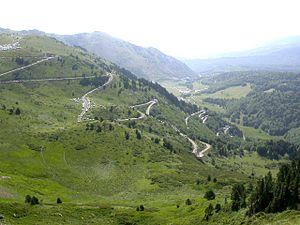
Le port de Pailhères ou col de Pailhères est un col routier des Pyrénées françaises, culminant à 2 001 mètres d'altitude, et situé sur la route départementale D25 de Mijanès à Ascou.